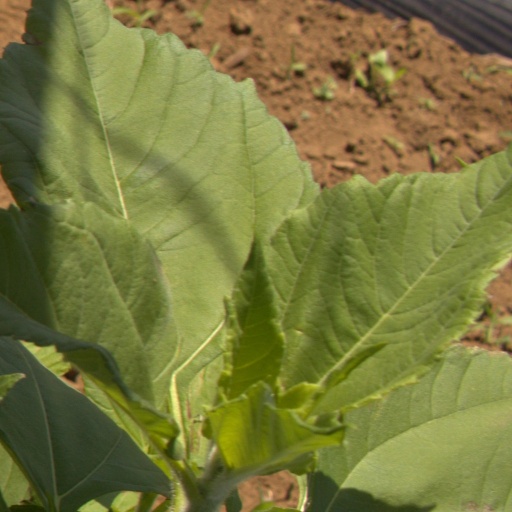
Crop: Jerusalem artichoke